2017 Arkema plant explosion

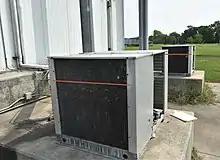
Image released by the CSB showing the final flood level

A Unified Command was set up at the Crosby fire station, to coordinate the response to the eventual fire at the facility, consisting of Arkema personnel, various environmental agencies, and fire departments. Roadblocks and air monitoring stations were put into place at the edges of the evacuation zone.